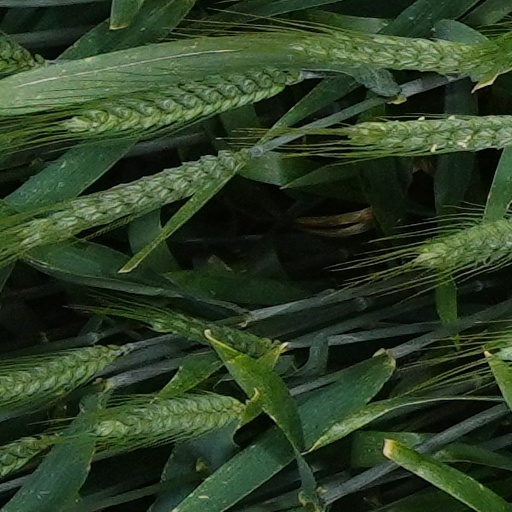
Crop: wheat